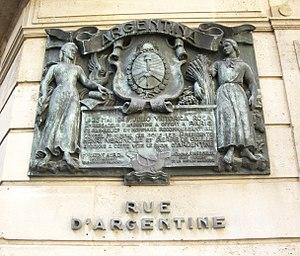
Plaque commémorative, 1 rue d'Argentine, Paris 16e.«